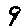
Label: 9